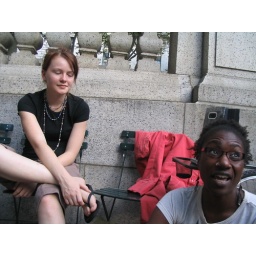
bryant park, best seats in the house